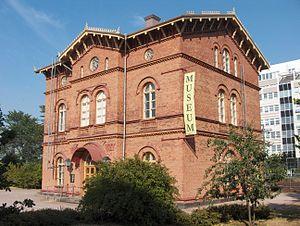
L'Ancienne gare de Tikkurila est un bâtiment historique situé dans le quartier de Tikkurila à Vantaa en Finlande.
Carl Albert Edelfelt est un architecte suédois du Grand-duché de Finlande.